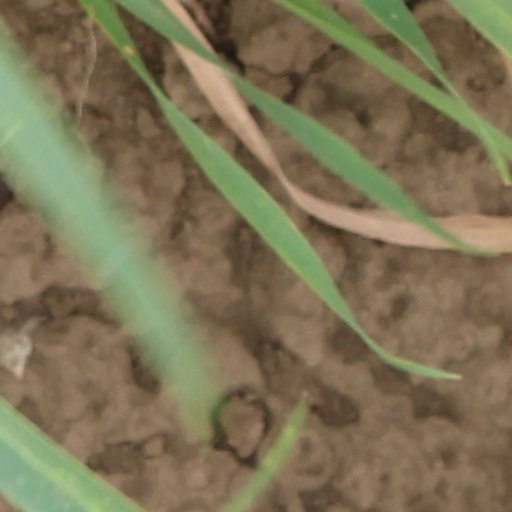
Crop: wheat